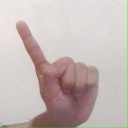
अक्षर: ए